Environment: real
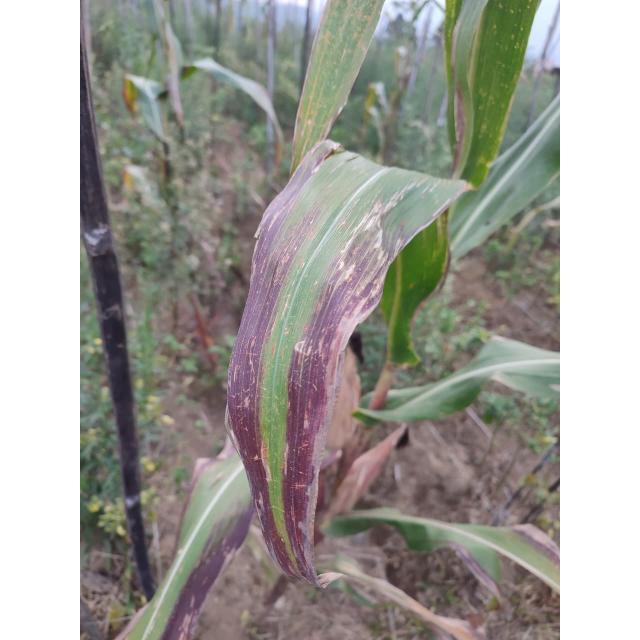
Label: phosphorus_deficiency